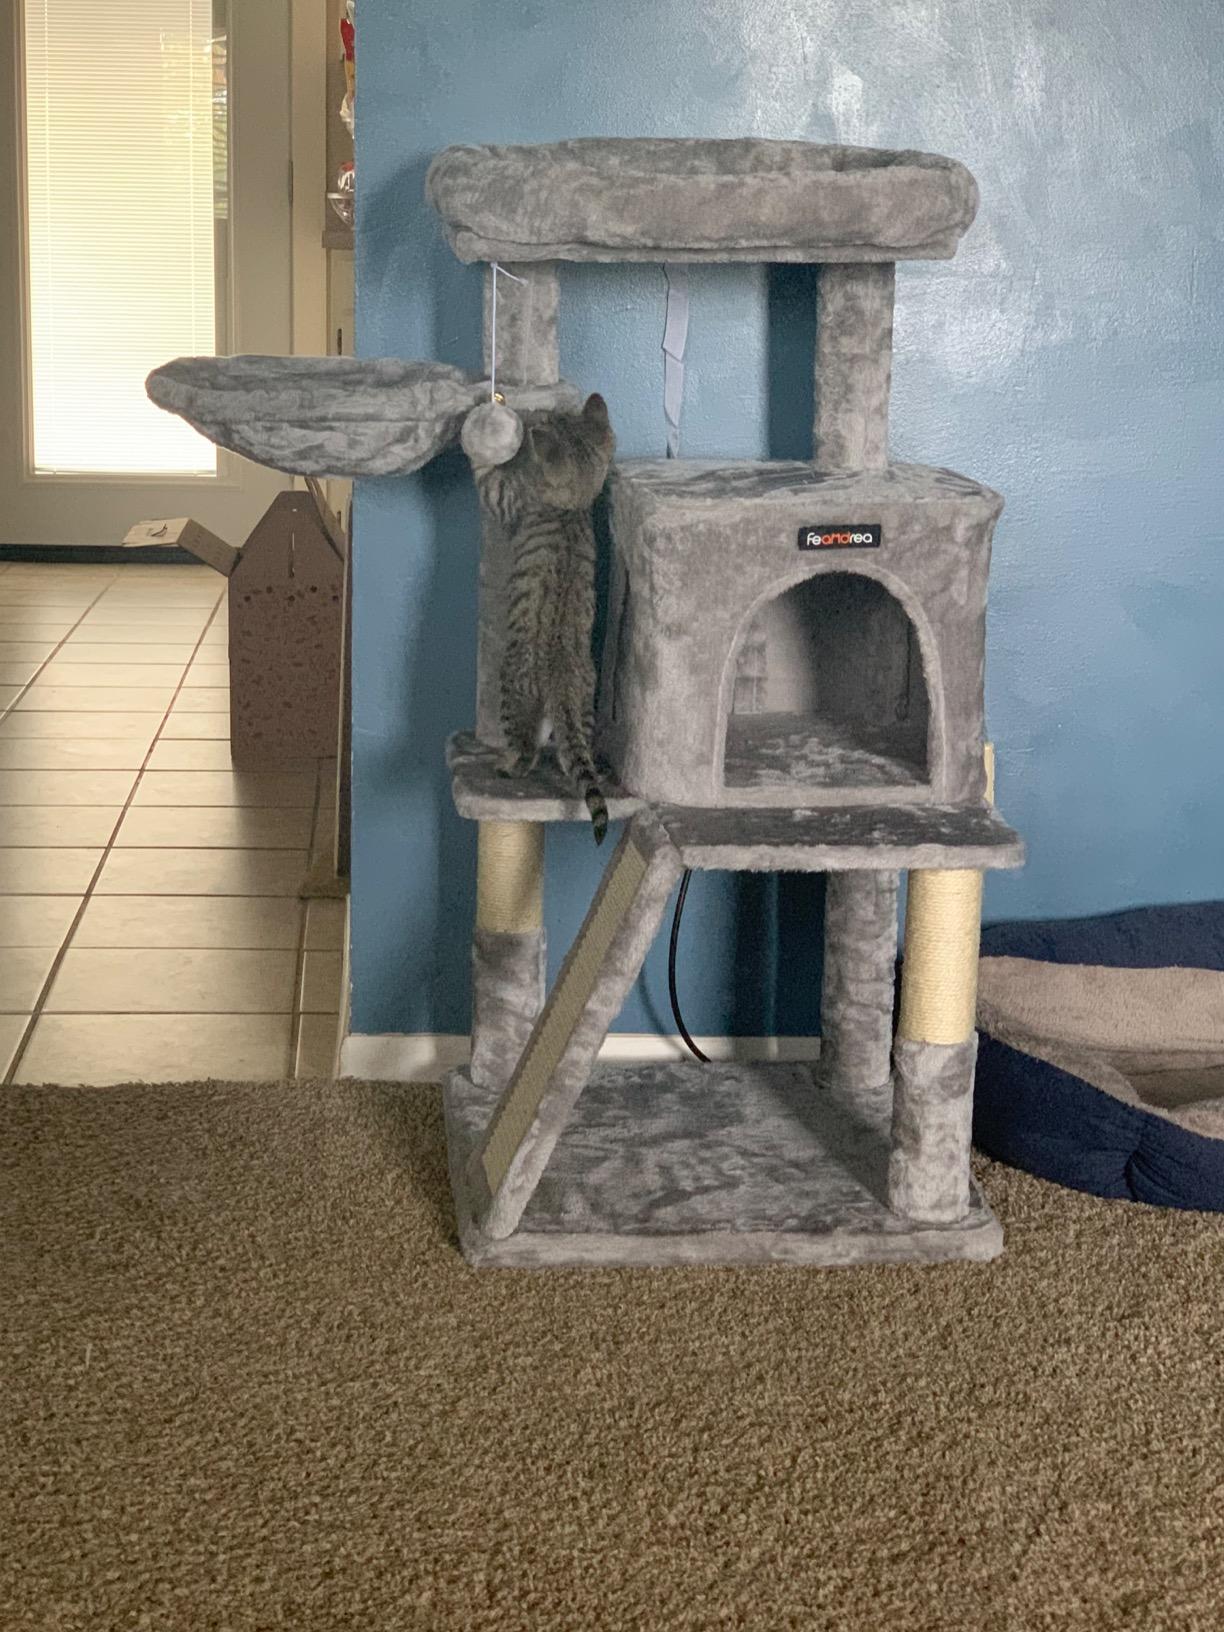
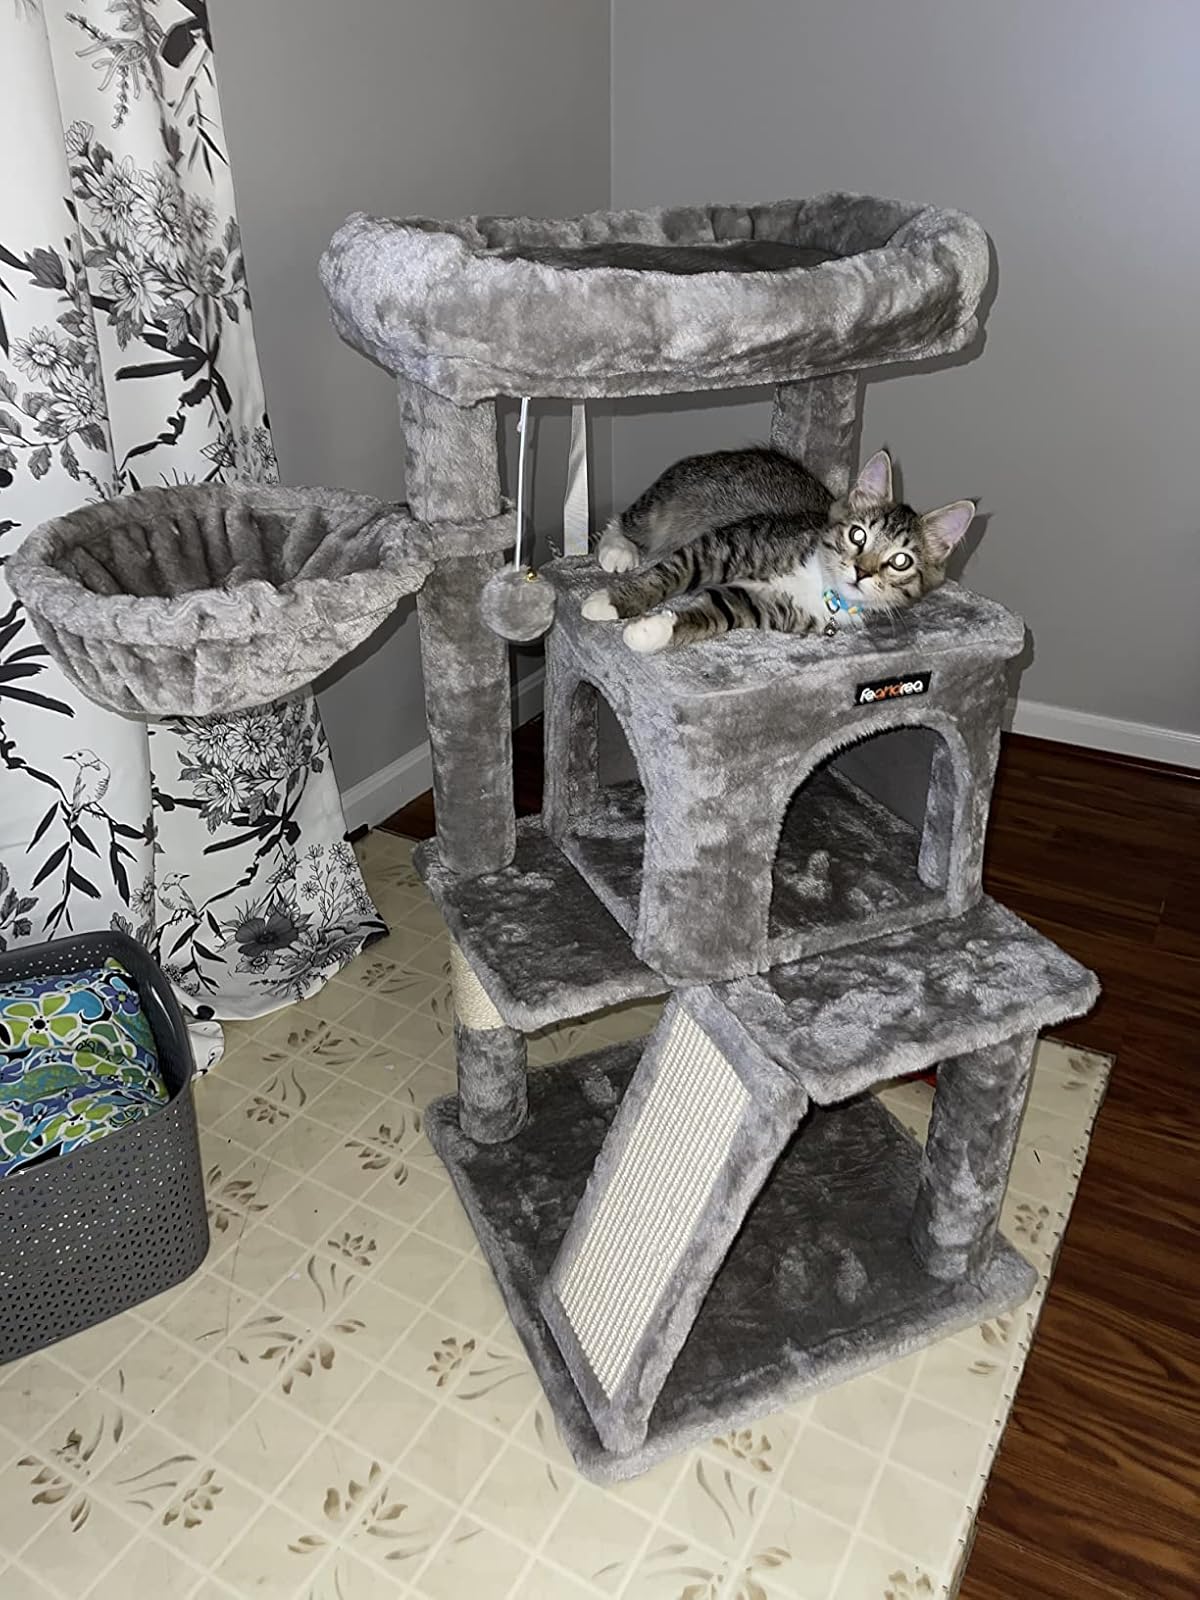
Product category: items_cat tree
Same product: yes